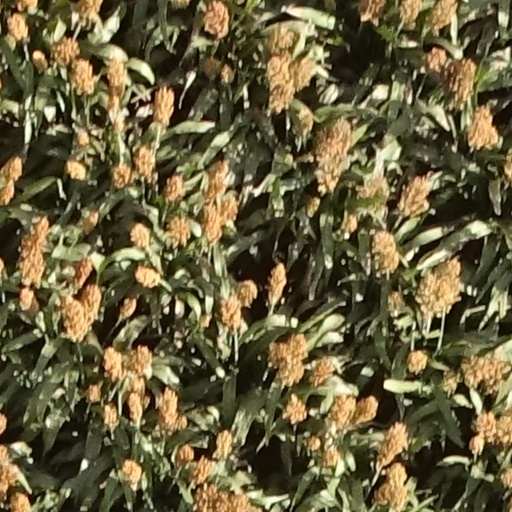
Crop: sorghum